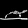
Label: Sandal